Castle of Sines

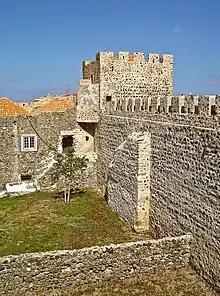
Castle of Sines in 2008

Castle of Sines is a castle in Portugal. It is classified by IGESPAR as a Site of Public Interest.